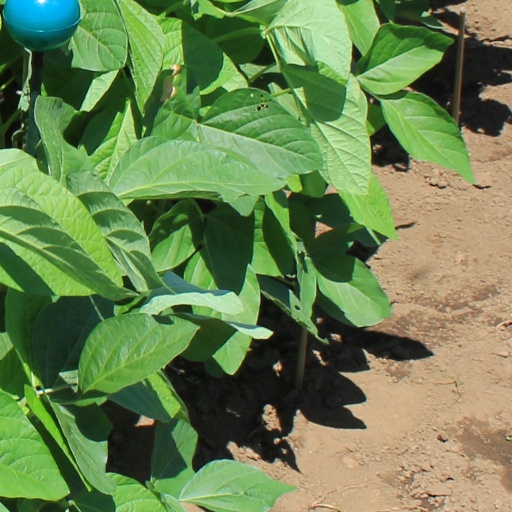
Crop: soybean